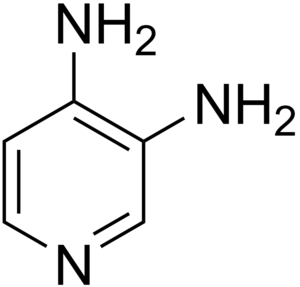
L'amifampridine ou 3,4-diaminopyridine est un composé organique dérivé de la pyridine par substitution des carbones 3 et 4 par des groupes amine. Elle a pour effet de bloquer les canaux potassiques voltage-dépendants. Elle est utilisée comme médicament chez l'homme, sous forme de phosphate d'amifampridine, dans la prise en charge du syndrome myasthénique de Lambert-Eaton.